Thomas Unniyadan

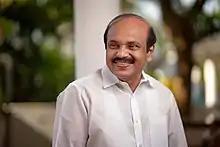
Thomas Unniyadan

Thomas Unniyadan is a politician, former MLA and former Government Chief Whip of the Govt. of Kerala. He is at present the Deputy Chairman of Kerala Congress. He was a member of Kerala legislative assembly from Irinjalakuda from 2001 to 2016. He was born in Vaikom, the famous temple town in Kottayam district, as the son of Sri. Mathew Joseph and Smt. Mary Joseph. He is an advocate by profession. He was awarded the best MLA multiple times and has achieved several recognitions and awards in the national and international level. He was credited with achieving complete electrification of his constituency and was the first constituency in India to achieve this feat. He was also instrumental in familiarizing computers among school children. He is married to Smt. Sherly, and has two daughters. He is settled in Irinjalakuda.